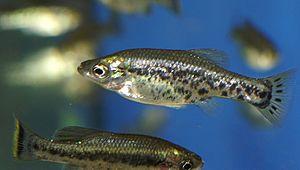
Les Goodeinae sont une sous-famille de poissons téléostéens. Cette sous-famille fait partie de la famille des Goodeidae dont toutes les espèces vivent dans une région du Mexique appelée « Mesa Centrale ».
Les Goodeidae sont une famille de poissons d'eau douce de l'ordre des Cyprinodontiformes, composée de 55 espèces réparties dans 18 genres différents.
Ameca splendens est une espèce de poissons de la famille des Goodeidae, et ce sont de vrais vivipares. On retrouve cette espèce uniquement en aquariophilie depuis son extinction à l'état sauvage en 1996. C'est la seule espèce du genre Ameca.